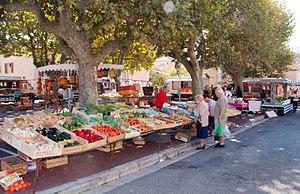
Carry-le-Rouet (Bouches-du-Rhône, France)